Smart motorway

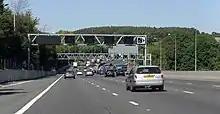
A section of controlled motorway on the M25 in Hertfordshire

Variable speed limits with the hard shoulder operating as it would on a conventional motorway. They have most often been installed where a motorway has previously been widened but with a discontinuous hard shoulder to incorporate existing bridges, therefore using the hard shoulder as a running lane is ruled out. Existing gantries are upgraded to support signals capable of displaying a mandatory speed limit and speed cameras.